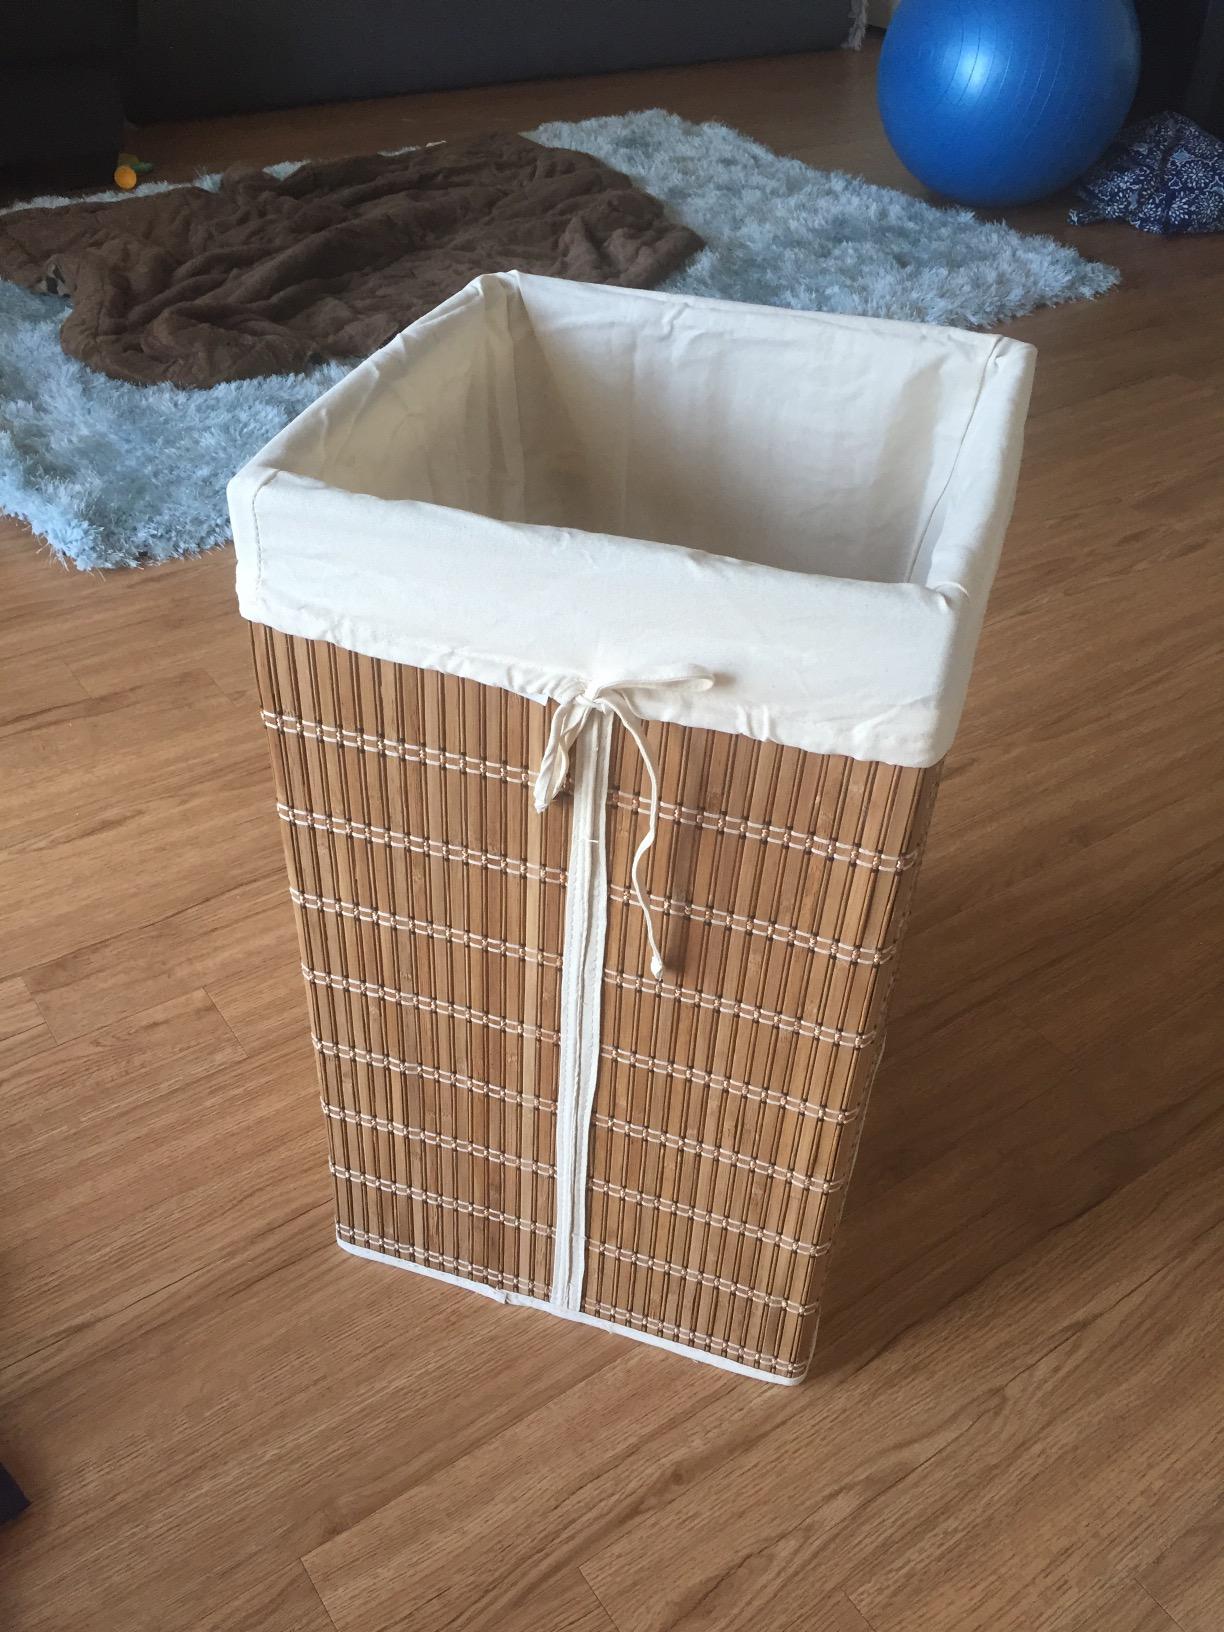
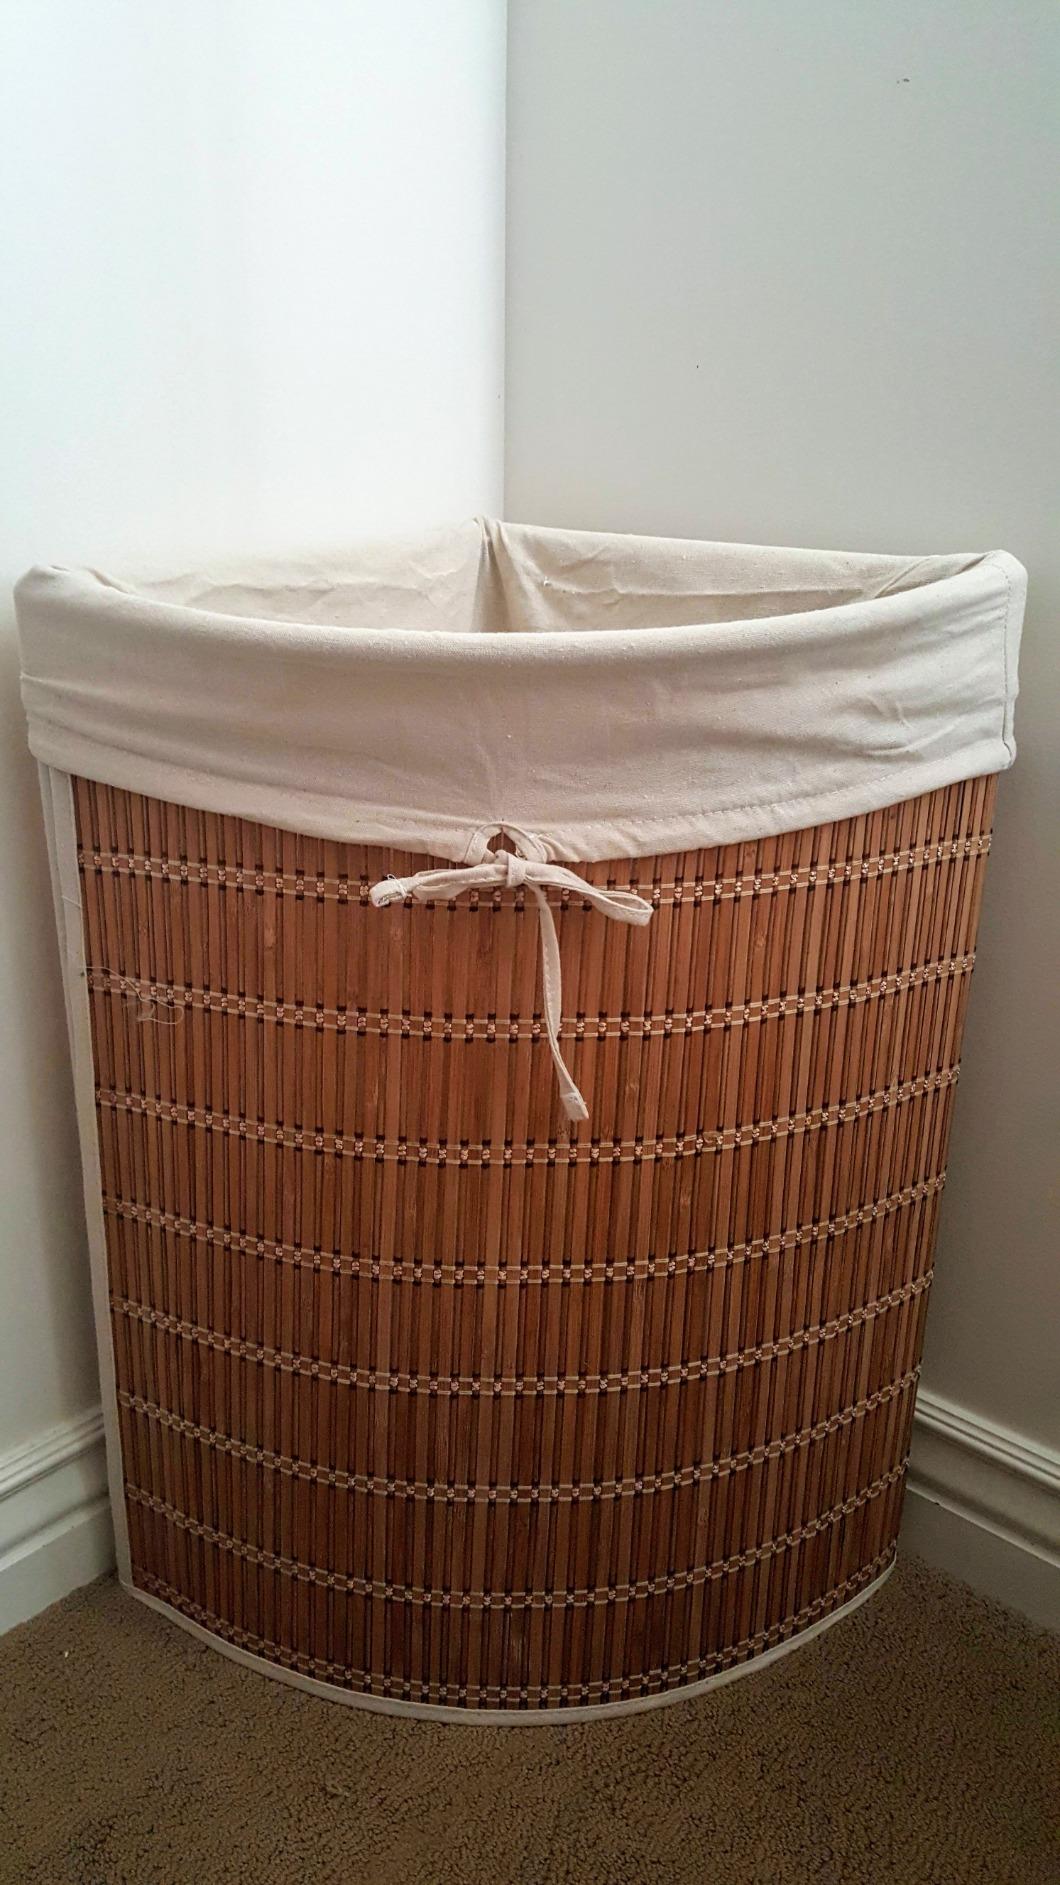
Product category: items_hamper
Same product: no